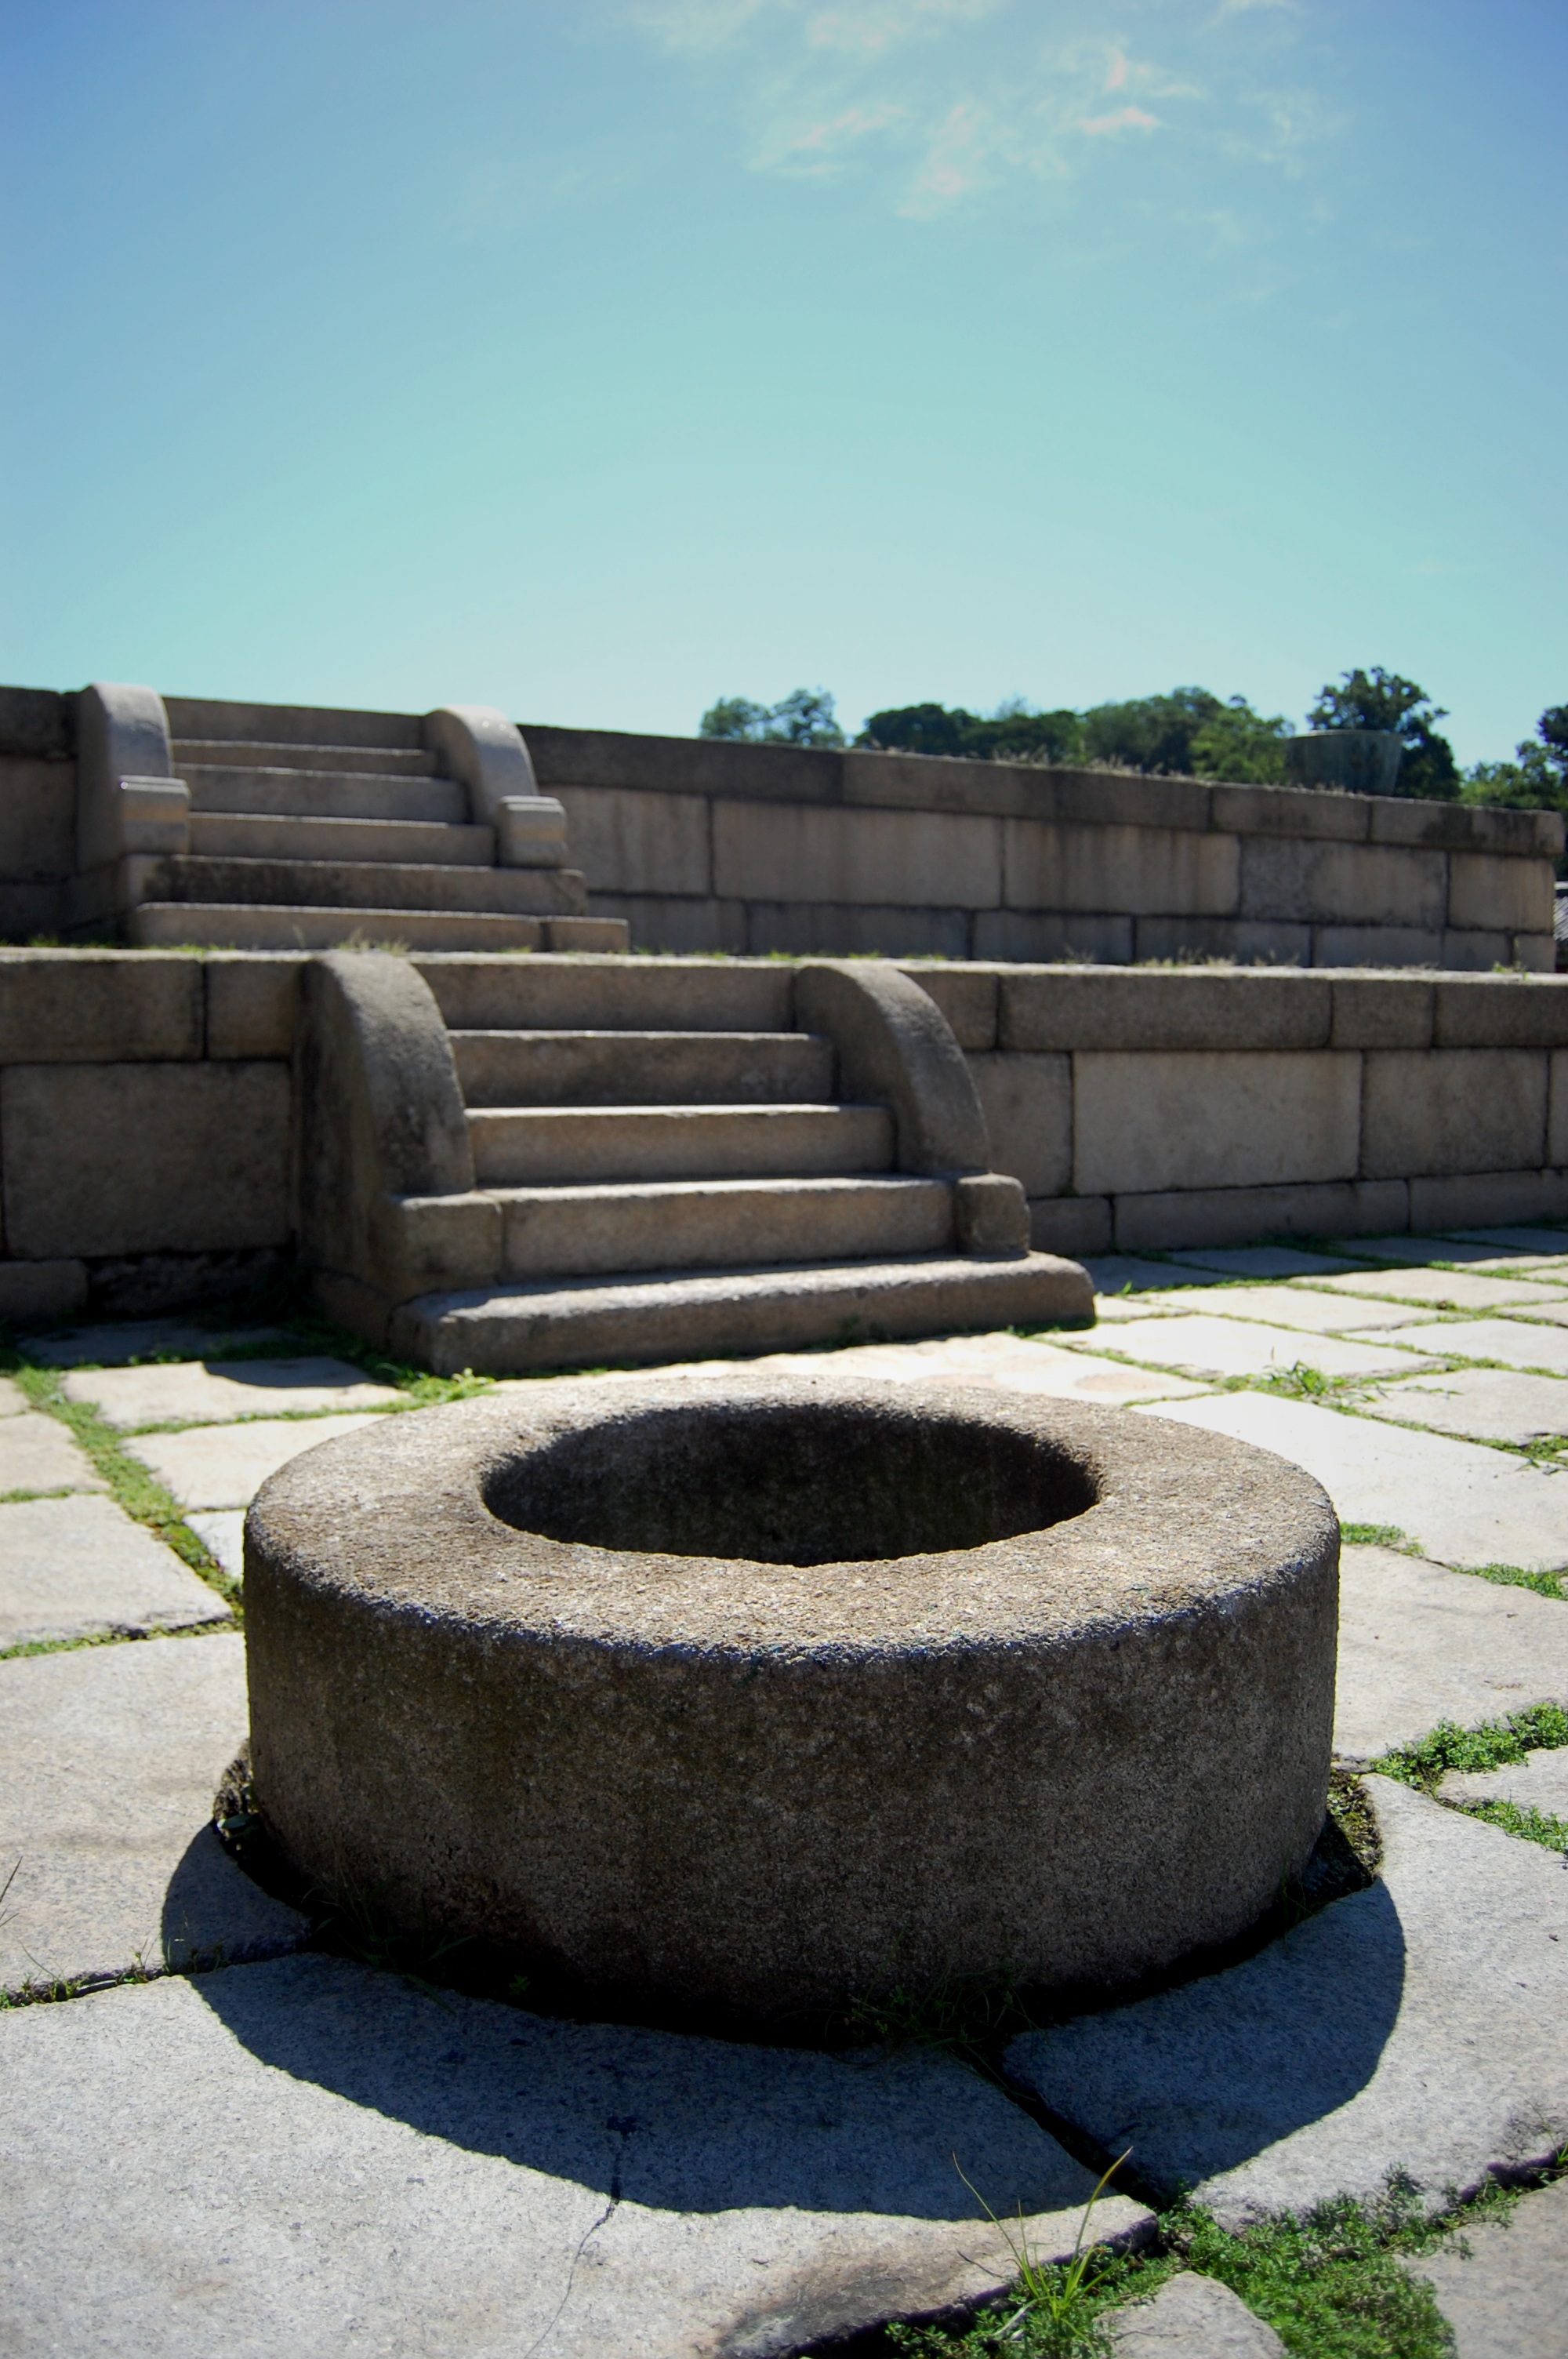
grass, rock, palace, backyard, furniture, sculpture, memorial, fountain, shape, water feature, seoul, south korea